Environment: real
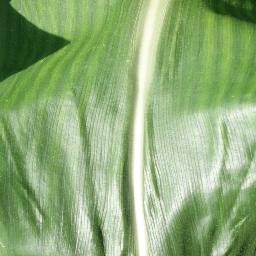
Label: healthy